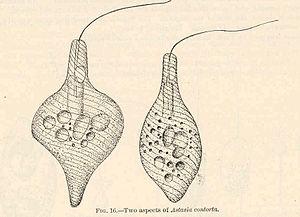
Astasia est un genre d'excavates de la famille des Euglenaceae, semblable à des Euglena sans chloroplastes.